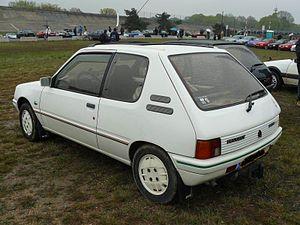
Photo prise à Montlhery avril 2012
La Peugeot 205 est un modèle automobile du segment B produit par le constructeur français Peugeot. Elle est l'un des modèles phares du constructeur, qui le sauve d'une situation financière délicate après l'achat de Chrysler Europe. Elle est fabriquée de 1982 à 1998 à 5 278 300 exemplaires, ce qui fait d'elle la Peugeot la plus produite jusqu'à ce que la 206 la dépasse. Elle est la voiture la plus vendue en France en 1984 et 1985, succédant à la Renault 5, et de nouveau en 1990, disputant la première place à sa principale rivale, la Renault Supercinq.